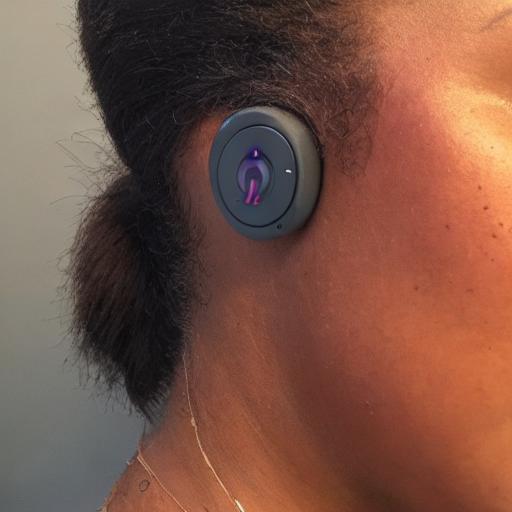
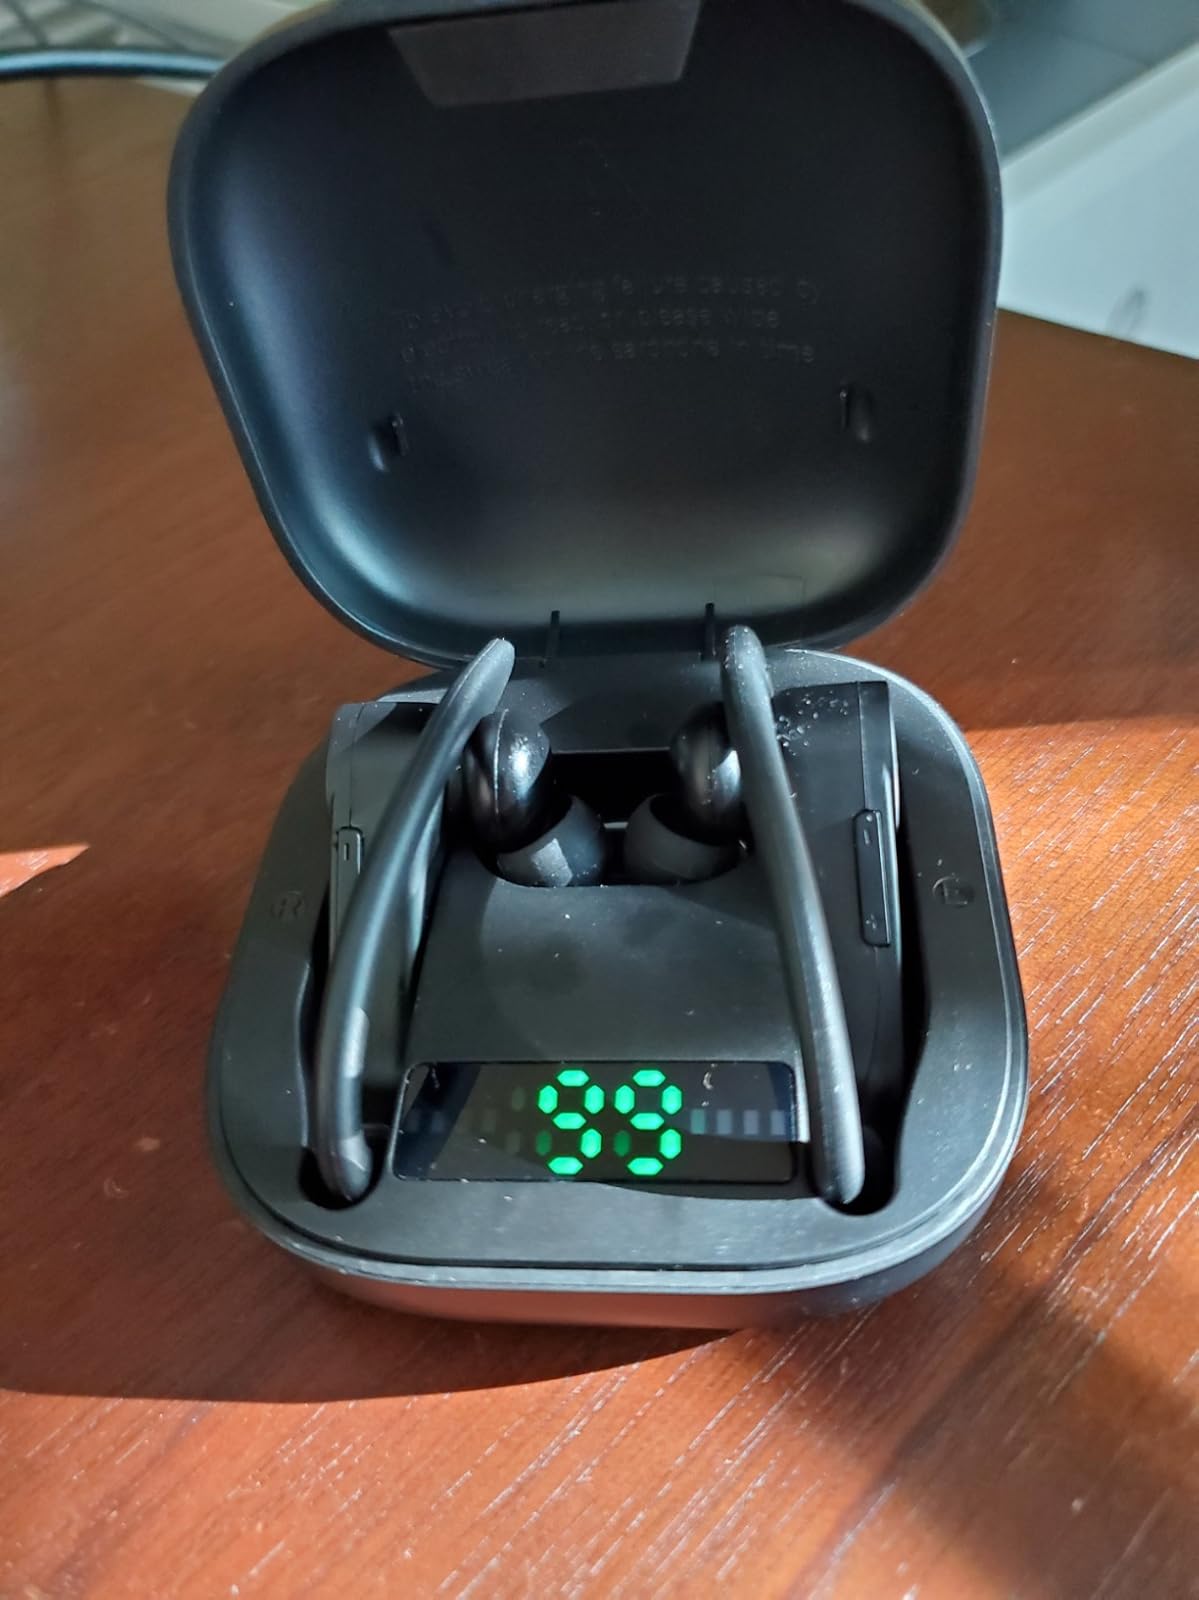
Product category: earbuds
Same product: no